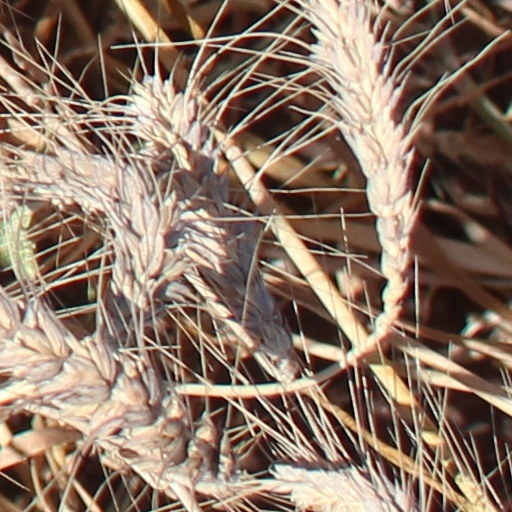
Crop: wheat